Academic Park

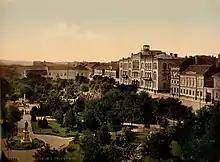
Academic Park with the Students Square and Captain Miša's Mansion, 1890

First modern Belgrade's urbanist Emilijan Josimović suggested dislocation of the market in 1867, as it was placed in the sole center of the city, and he deemed it inappropriate for the Great School to be across the market. He envisioned the social center or pedestrian square ("piazza") in the form of the park with tall deciduous trees instead. However, when the horse-drawn tram was introduced in Belgrade 1892, as it passed through this part of the city, the market actually bloomed even more. Josimović met with much resistance and only some time before his death, he persuaded city government to decide to split the market in two and to form a park in one of the sections. The open space area around the market, which was now a defunct Turkish cemetery, and the northwestern section were turned into the park, as Josimović originally envisioned. He also proposed for the nearby buffer zone between the city and the Fortress to be adapted into the Kalemegdan Park, as he considered parks the "air reservoirs". Some parts of the original park were constructed from the spring of 1886 to 1889, which was named Little Park.